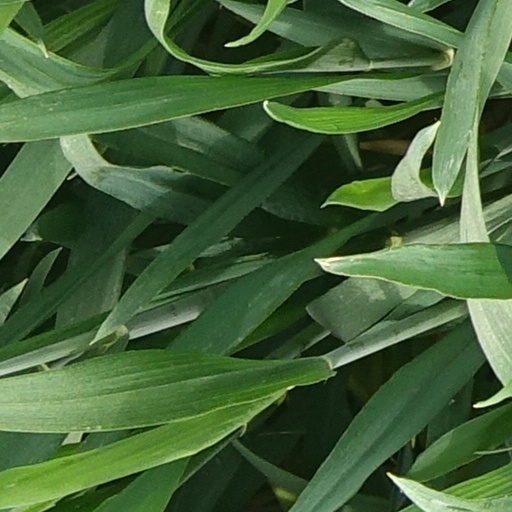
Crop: wheat